Tamarillo

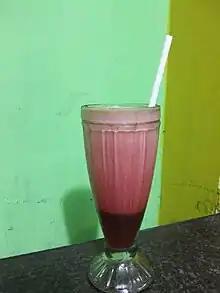
"Jus terong belanda", tamarillo juice consumed in Indonesia

Since the plants are sensitive to drought stress, mulching can help to preserve moisture in the soil. It can also be a strategy to suppress weeds, as other soil management techniques, such as plowing, are not possible due to the shallow and sensitive root system.